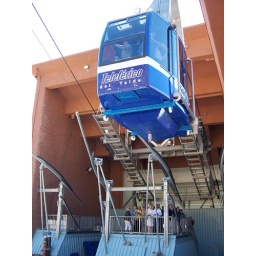
Cable car arriving at the base station.  The car travels near to the top of Teide